Medal for the Military Protection of the Territory

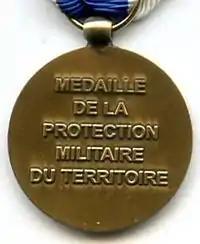
Reverse of the Medal for the Military Protection of the Territory

The Medal for the Military Protection of the Territory is a French state decoration established on 13 July 2015 by presidential decree 2015-853 and awarded to military personnel of the French Armed Forces for service during national security operations on French national territory. It was created to recognize service following the need for an increased military presence during national security operations following the rise of international terrorism and the many incidents in France over the past years.